Henry Galway

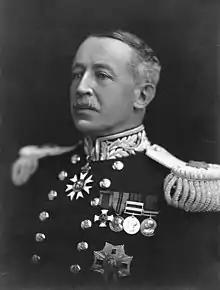
Sir Henry Galway in 1919

Lieutenant Colonel Sir Henry Lionel Galway, (25 September 1859 – 17 June 1949) was a British Army officer and served as the Governor of South Australia from 18 April 1914 to 30 April 1920. His name was Henry Lionel Gallwey until 1911.